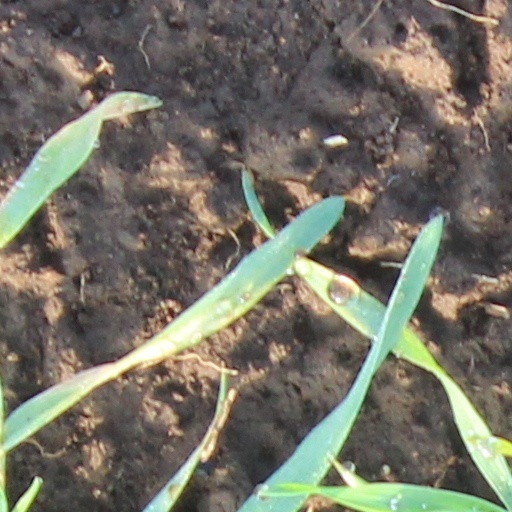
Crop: wheat